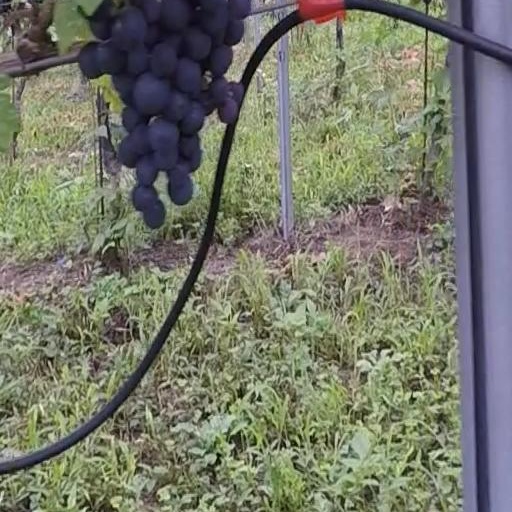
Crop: grape